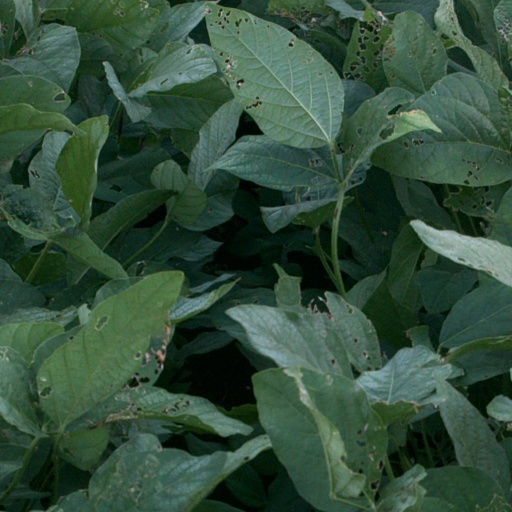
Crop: soybean